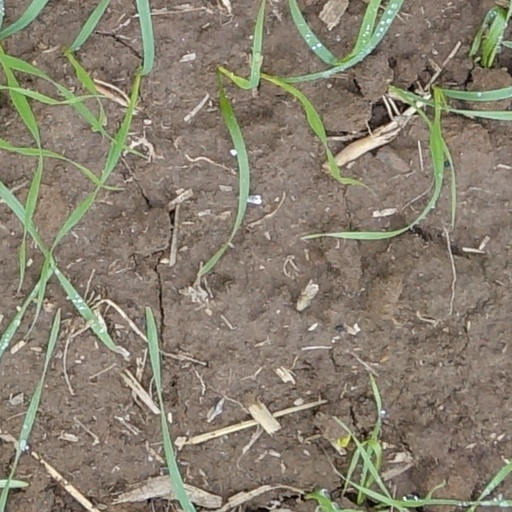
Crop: wheat